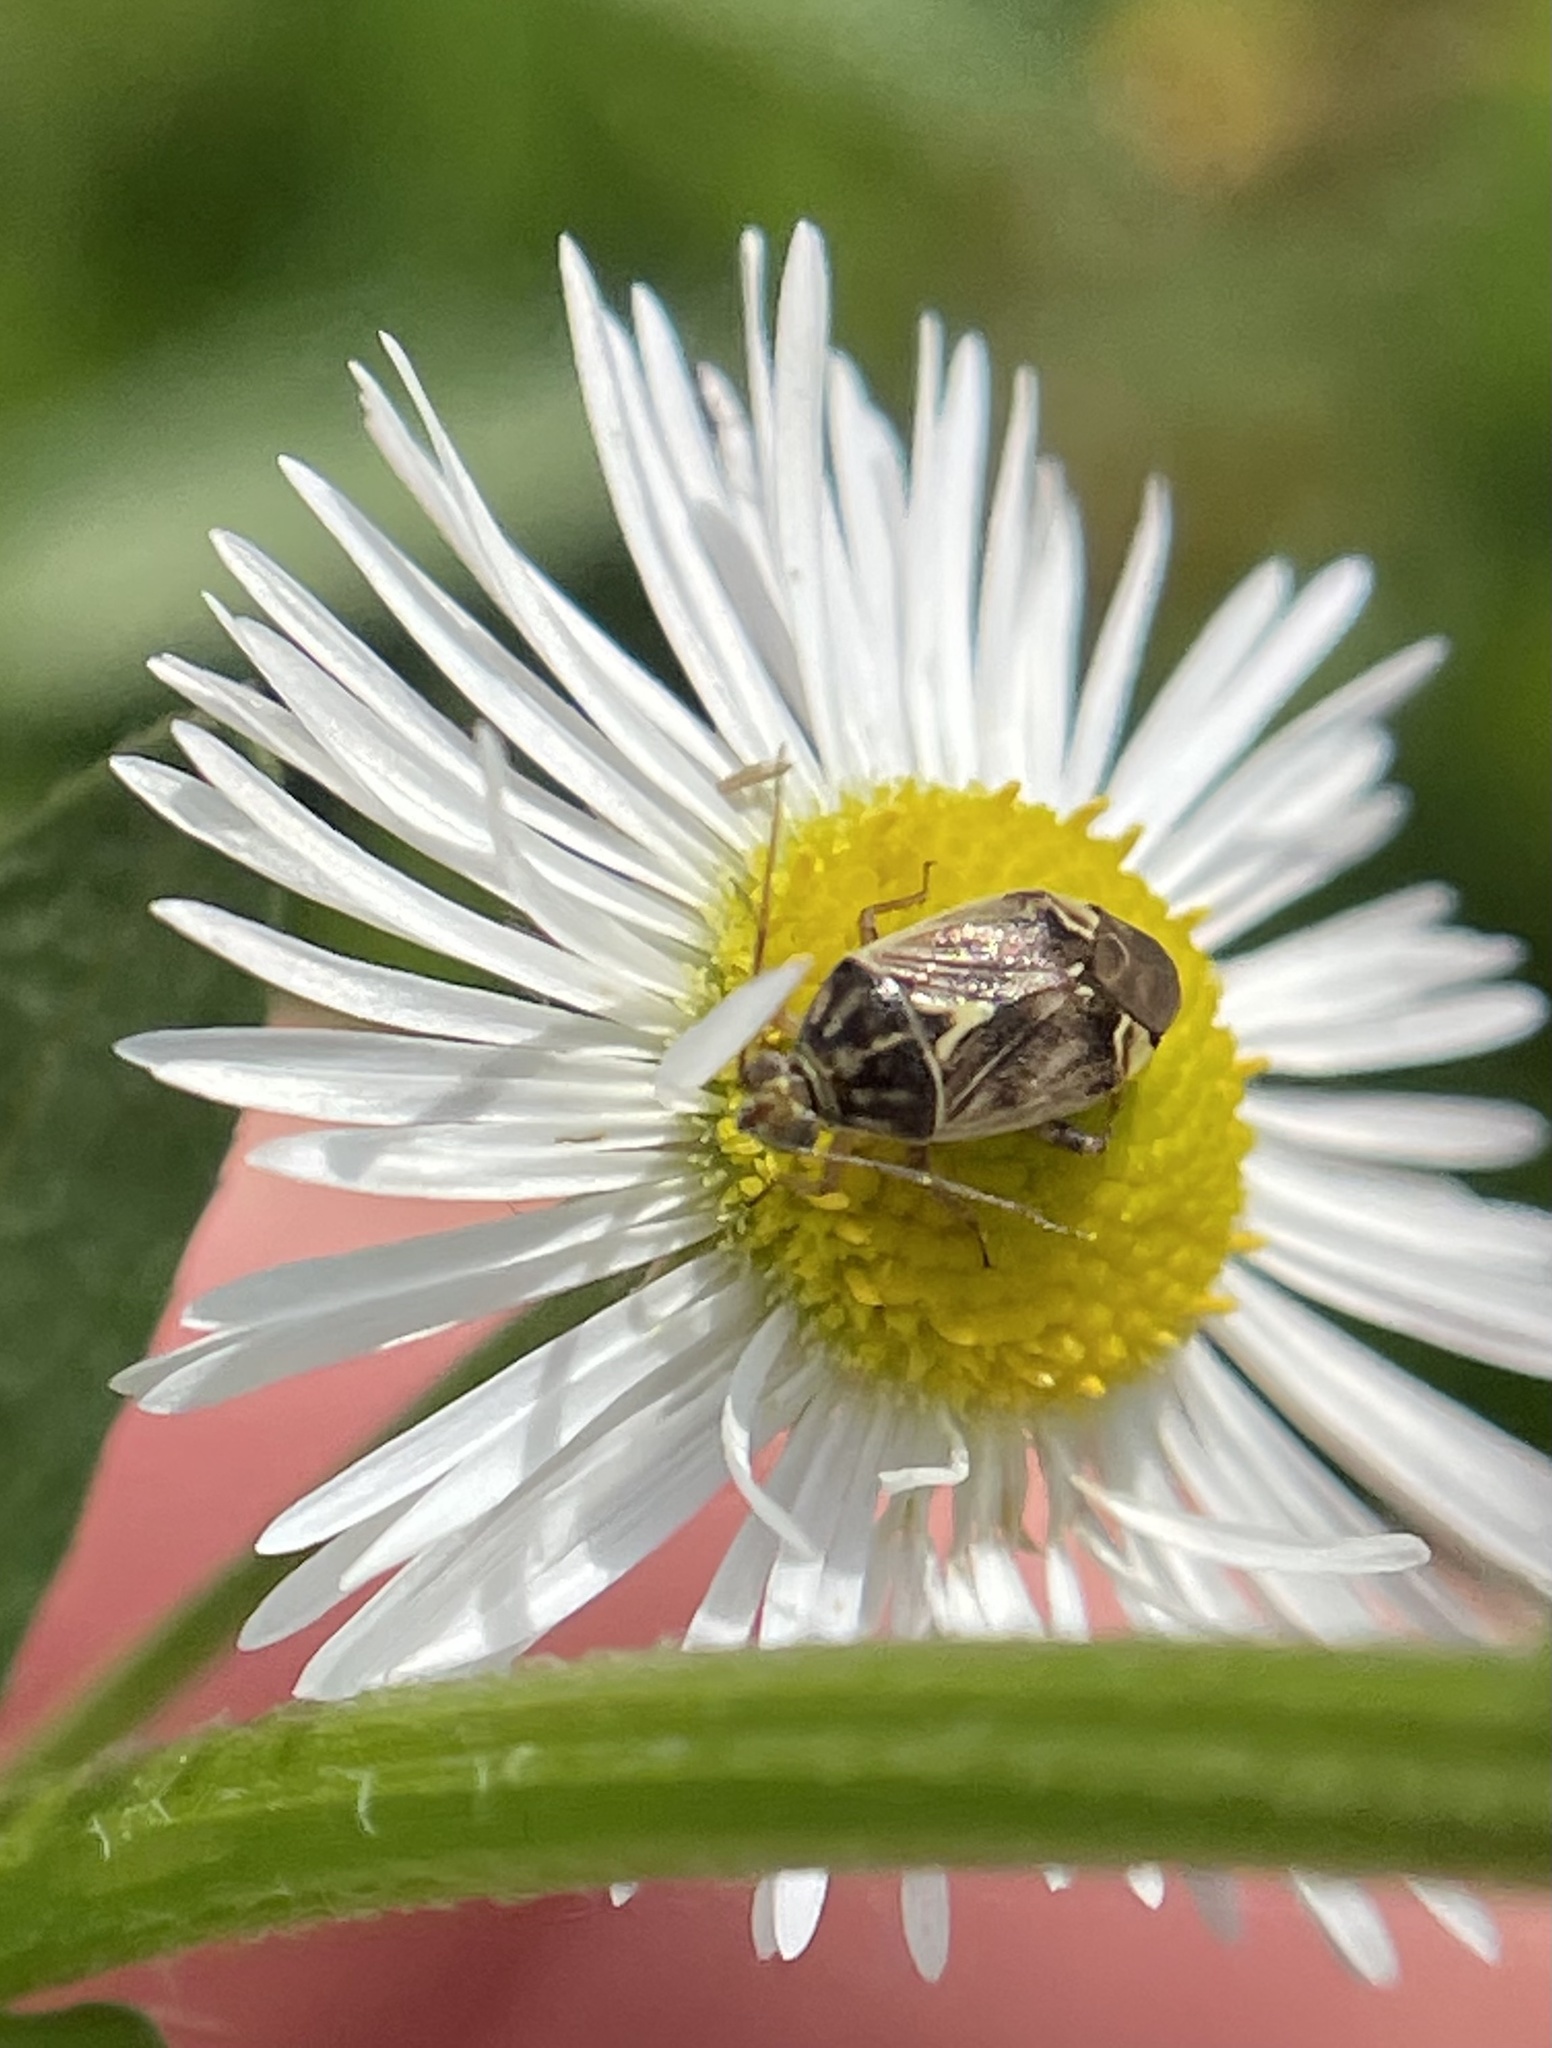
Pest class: lygus_bug